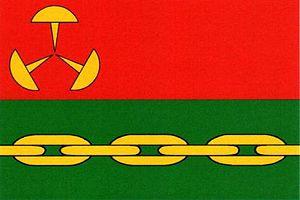
Hluboš est une commune du district de Příbram, dans la région de Bohême-Centrale, en République tchèque. Sa population s'élevait à 625 habitants en 2020.